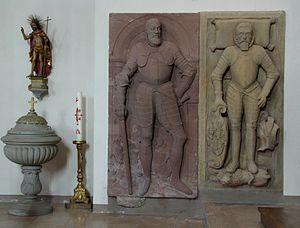
Alsace, Haut-Rhin, Église Notre-Dame-des-Douleurs de Kientzheim (IA68004077). Statue ""Christ Glorieux"" (XVIIIe): This object is classé Monument Historique in the base Palissy, database of the French furniture patrimony of the French ministry of culture,
Cet article recense les monuments historiques du Haut-Rhin, en France.
Kientzheim, Kientza en alsacien, est une ancienne commune française située dans le département du Haut-Rhin, en région Grand Est.